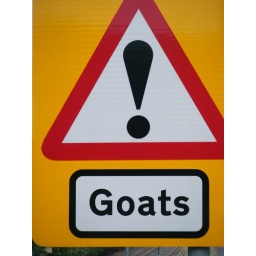
A road sign not usual found in the UK but in the Isle of Man.